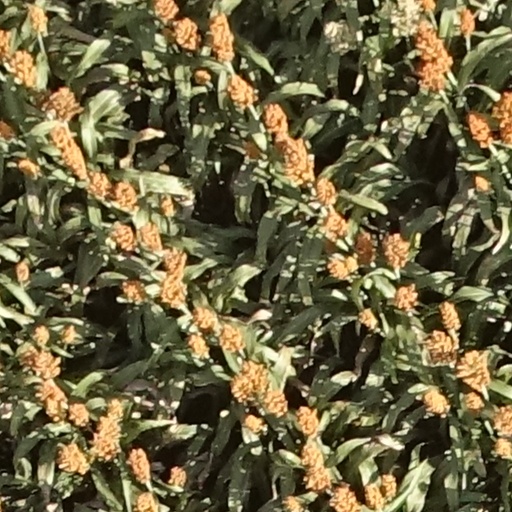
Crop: sorghum